Coastal California

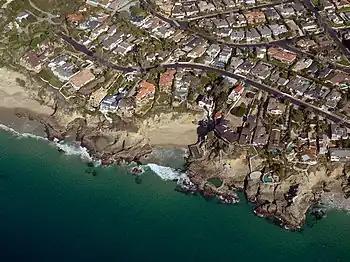
The Three Arch Bay gated community along the coastline of Laguna Beach, Orange County

The area includes the North Coast, San Francisco Bay Area, Central Coast, and South Coast. The coastline is slowly eroding due to natural processes accelerated by climate change, though much more slowly in other places in the United States. In the last 100 years, the water line has risen less than along the coast of California. In the next 100 years, the water is expected to surge as much as , bringing into question the fate of the many million dollar homes settled right on the edge of the sea.